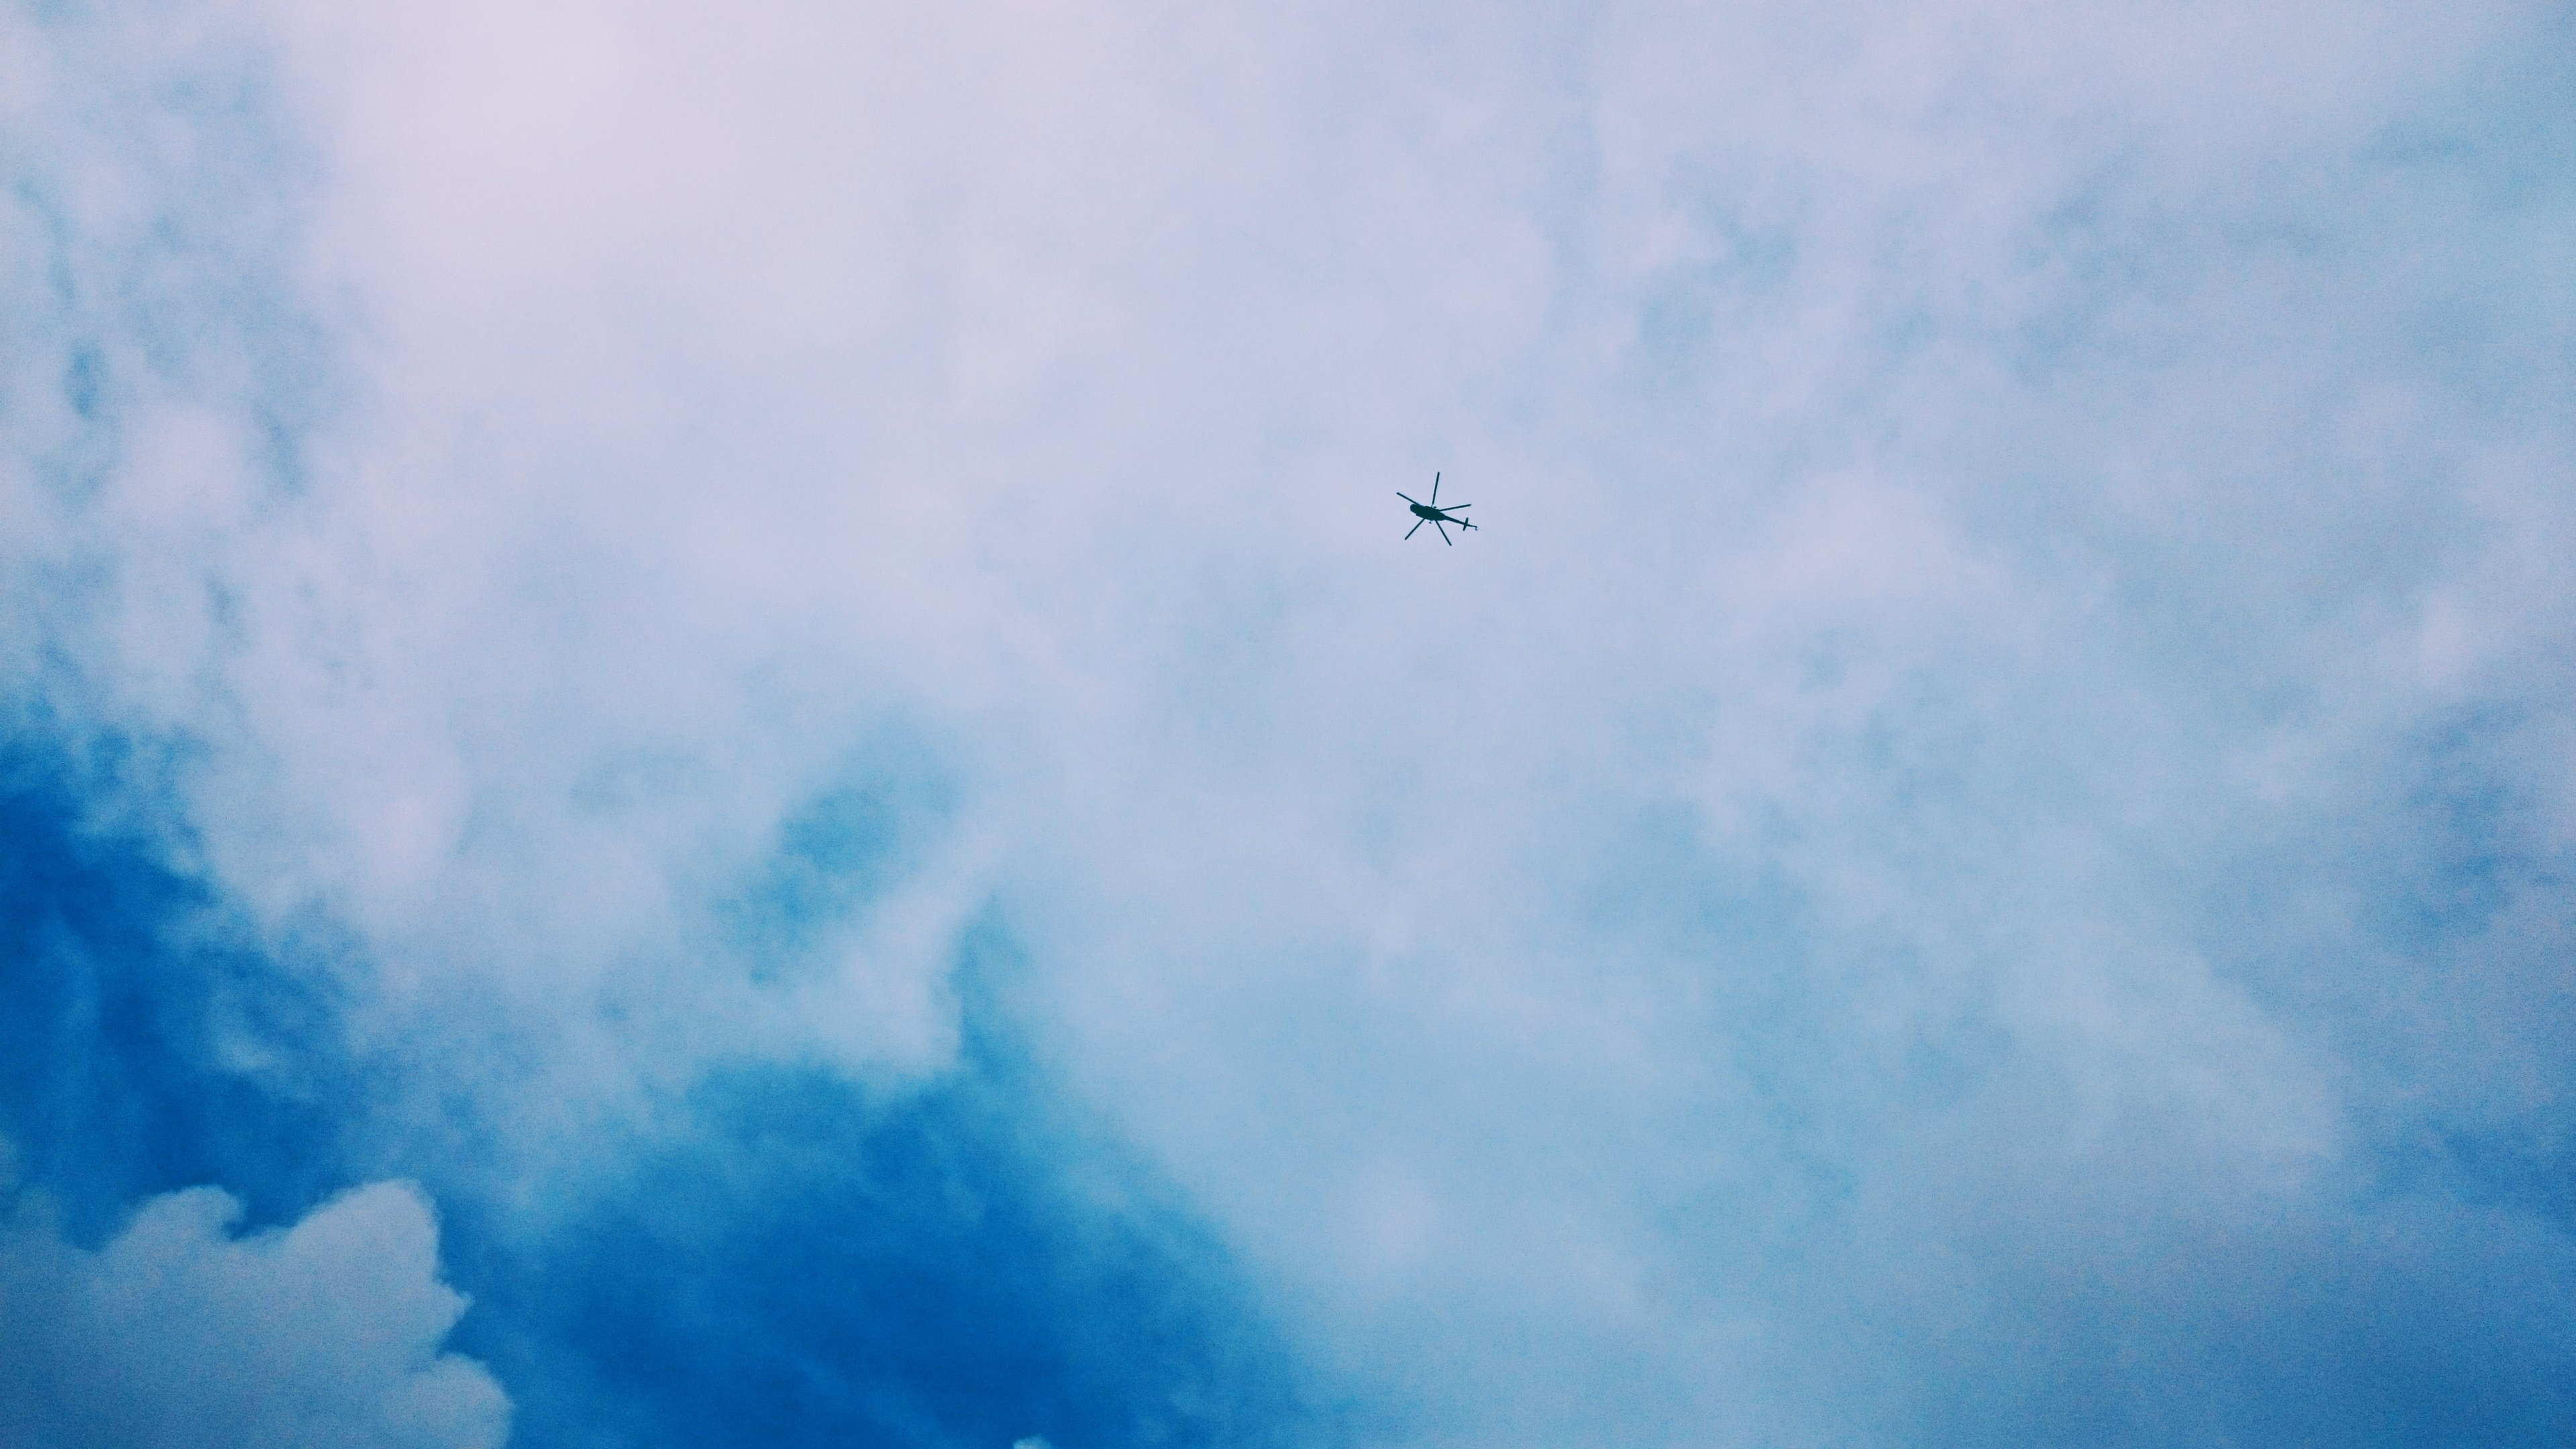
wing, cloud, sky, atmosphere, airplane, flight, blue, meteorological phenomenon, atmosphere of earth